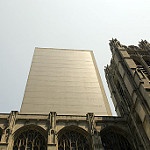
Scene: Outdoor